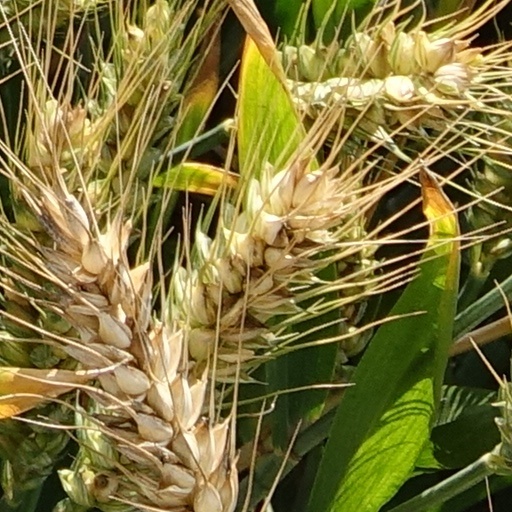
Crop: wheat